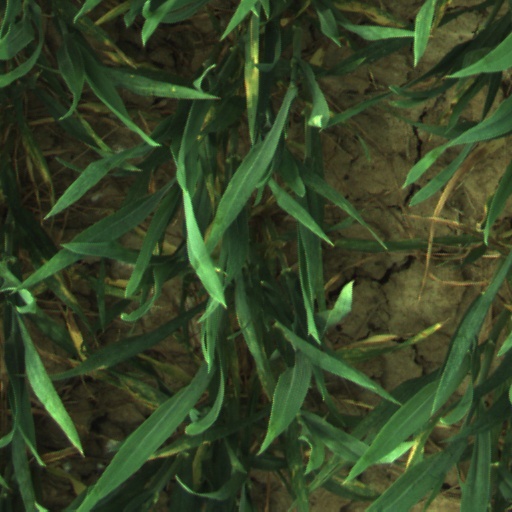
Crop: wheat